Takinogawa-itchōme Station

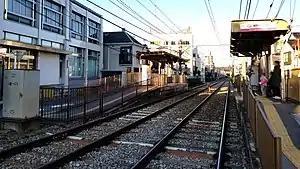
Station platforms in December 2018

is a tram station operated by Tokyo Metropolitan Bureau of Transportation's Tokyo Sakura Tram located in Kita, Tokyo, Japan. It is 6.9 kilometres from the terminus of the Tokyo Sakura Tram at Minowabashi Station.